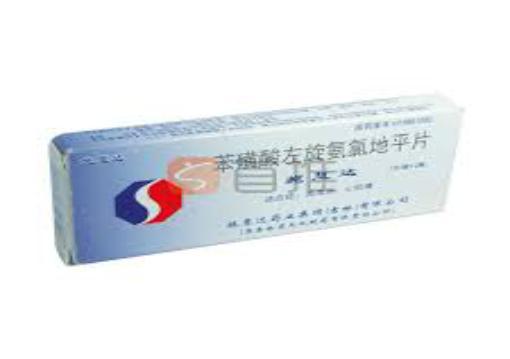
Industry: Medical